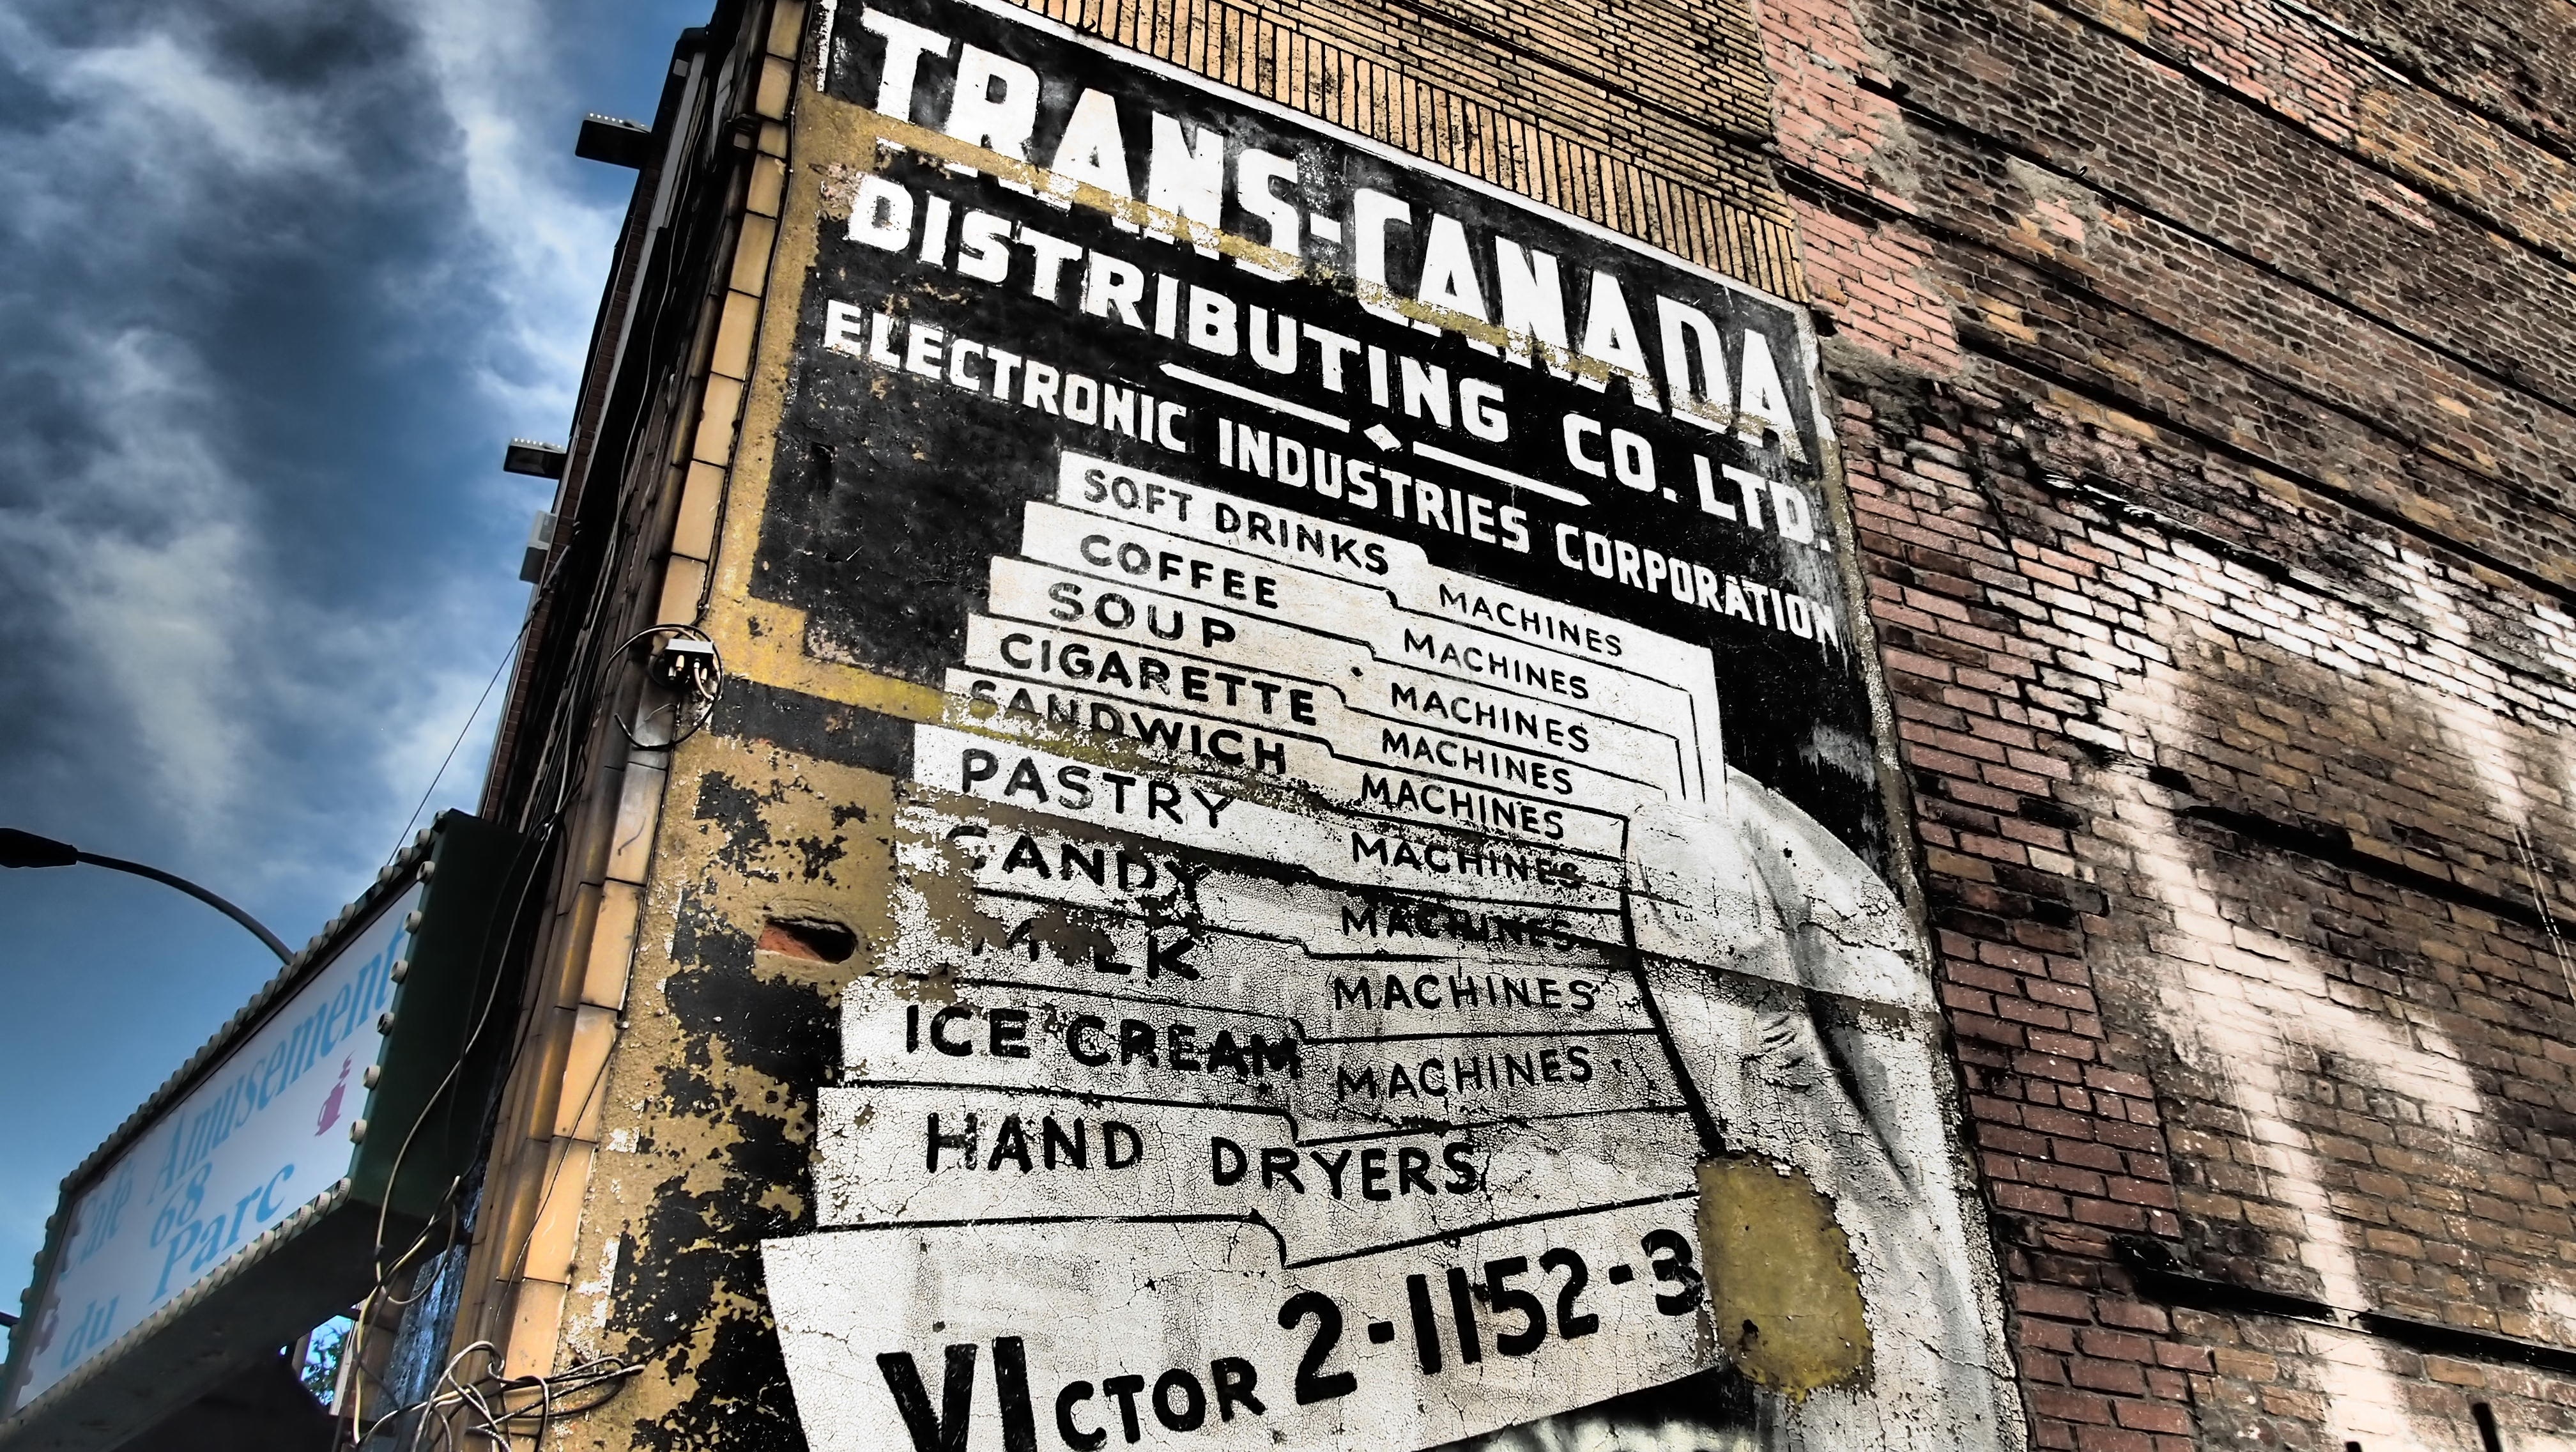
architecture, road, street, city, wall, advertising, sign, street sign, attraction, trip, canada, montreal, cities, urban area